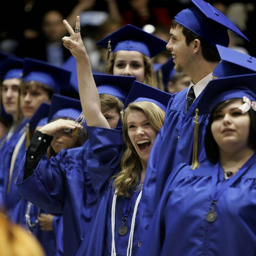
actor holds up a victory sign as she finds her family in the crowd at the graduation ceremony .